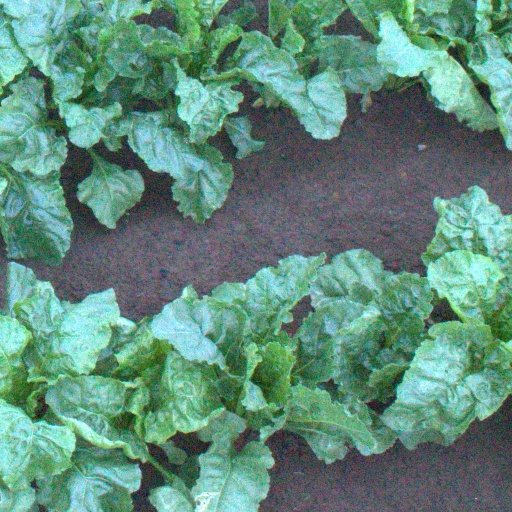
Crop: sugar beet